Social immunity

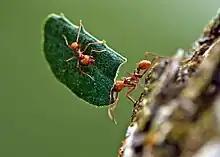
Two leafcutter ants of the genus "Atta", one hitchhiking

Aversion to consuming or coming into contact with contaminated material also exists in presocial species, e.g., the gregarious-phase migratory grasshoppers "Melanoplus sanguinipes" avoids consuming conspecific corpses infected by entomoparasitic fungi. Female burying beetles ("Nicrophorus vespilloides") choose fresh carcasses over microbe-covered degraded ones to breed on - though this may have also evolved to allow a reduction in post-hatching competition between juveniles and microbes over the carcass.